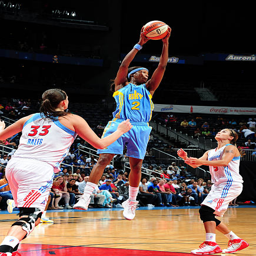
# grabs a rebound against basketball team .